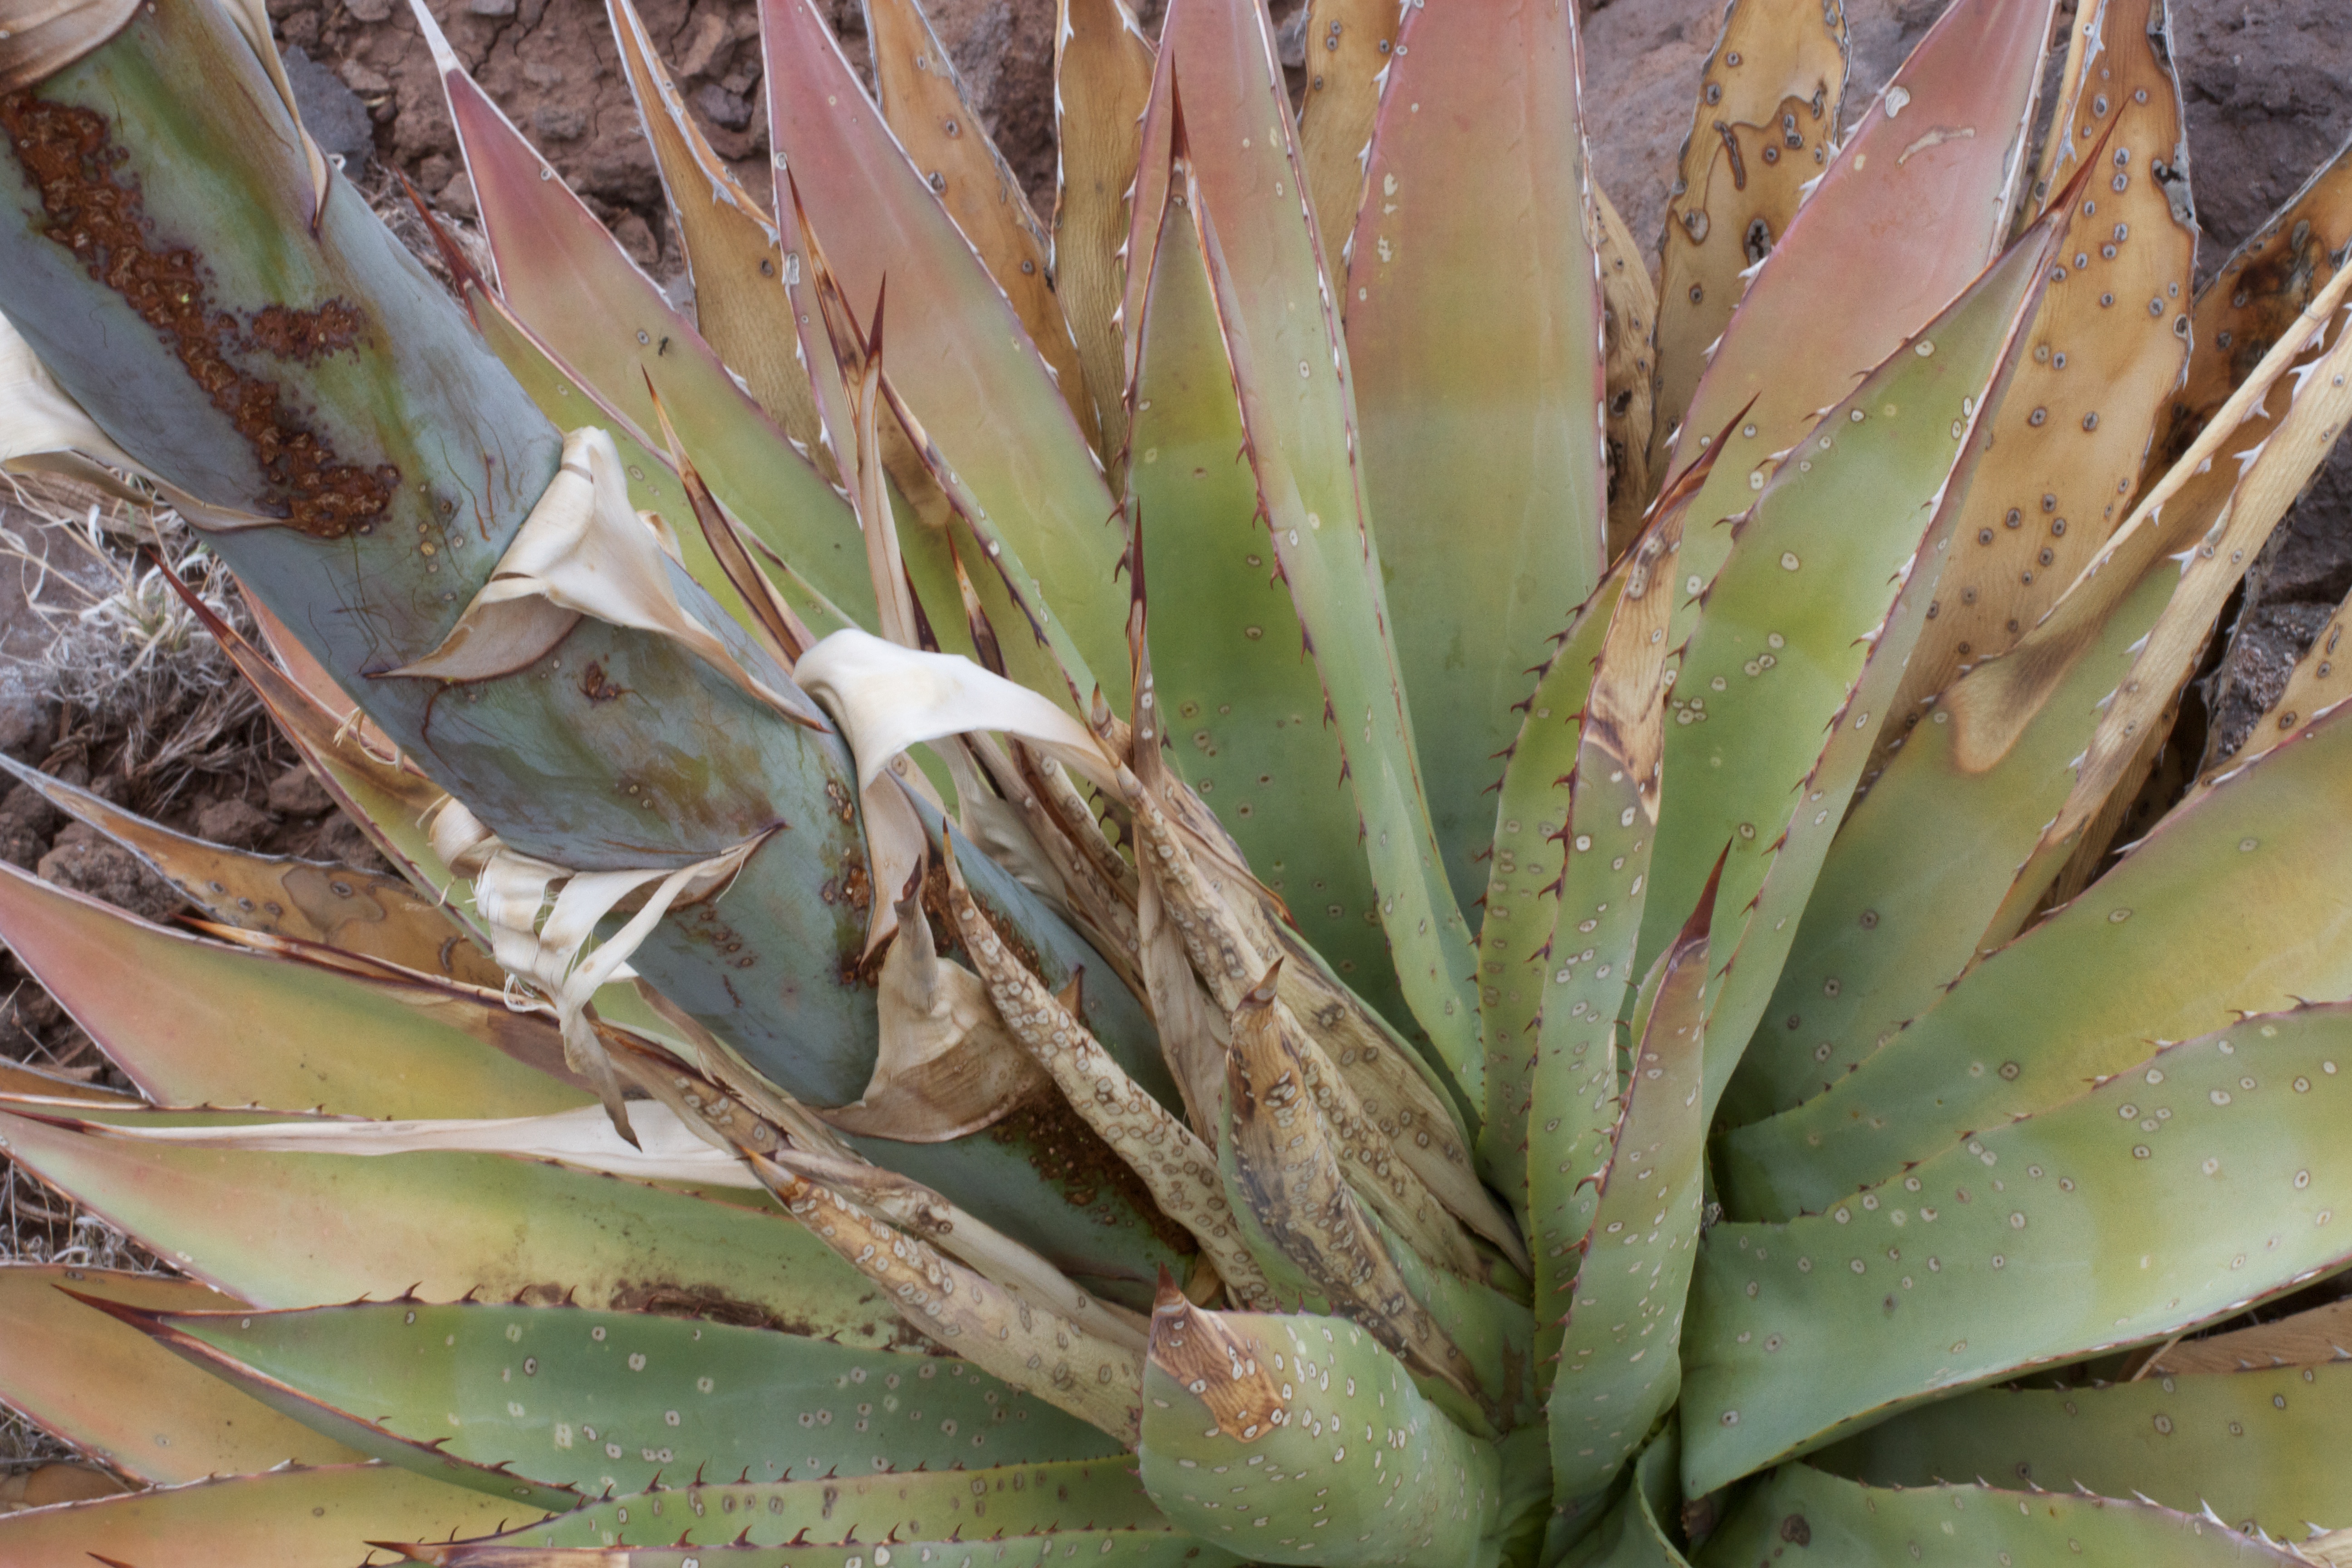
plant, flower, botany, flora, aloe, agave, xanthorrhoeaceae, flowering plant, plant stem, land plant, agave azul